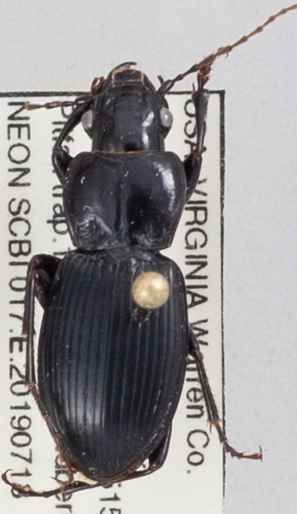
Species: Cyclotrachelus sigillatus
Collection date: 2019-07-18
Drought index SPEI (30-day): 0.376
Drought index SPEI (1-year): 2.09
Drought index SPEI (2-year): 2.09